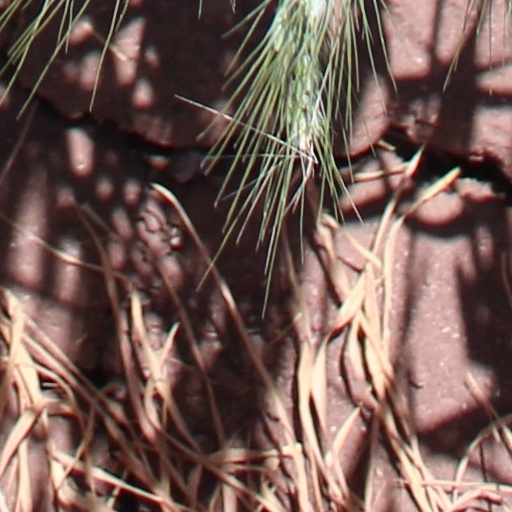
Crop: wheat